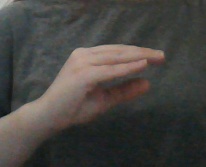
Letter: jeem